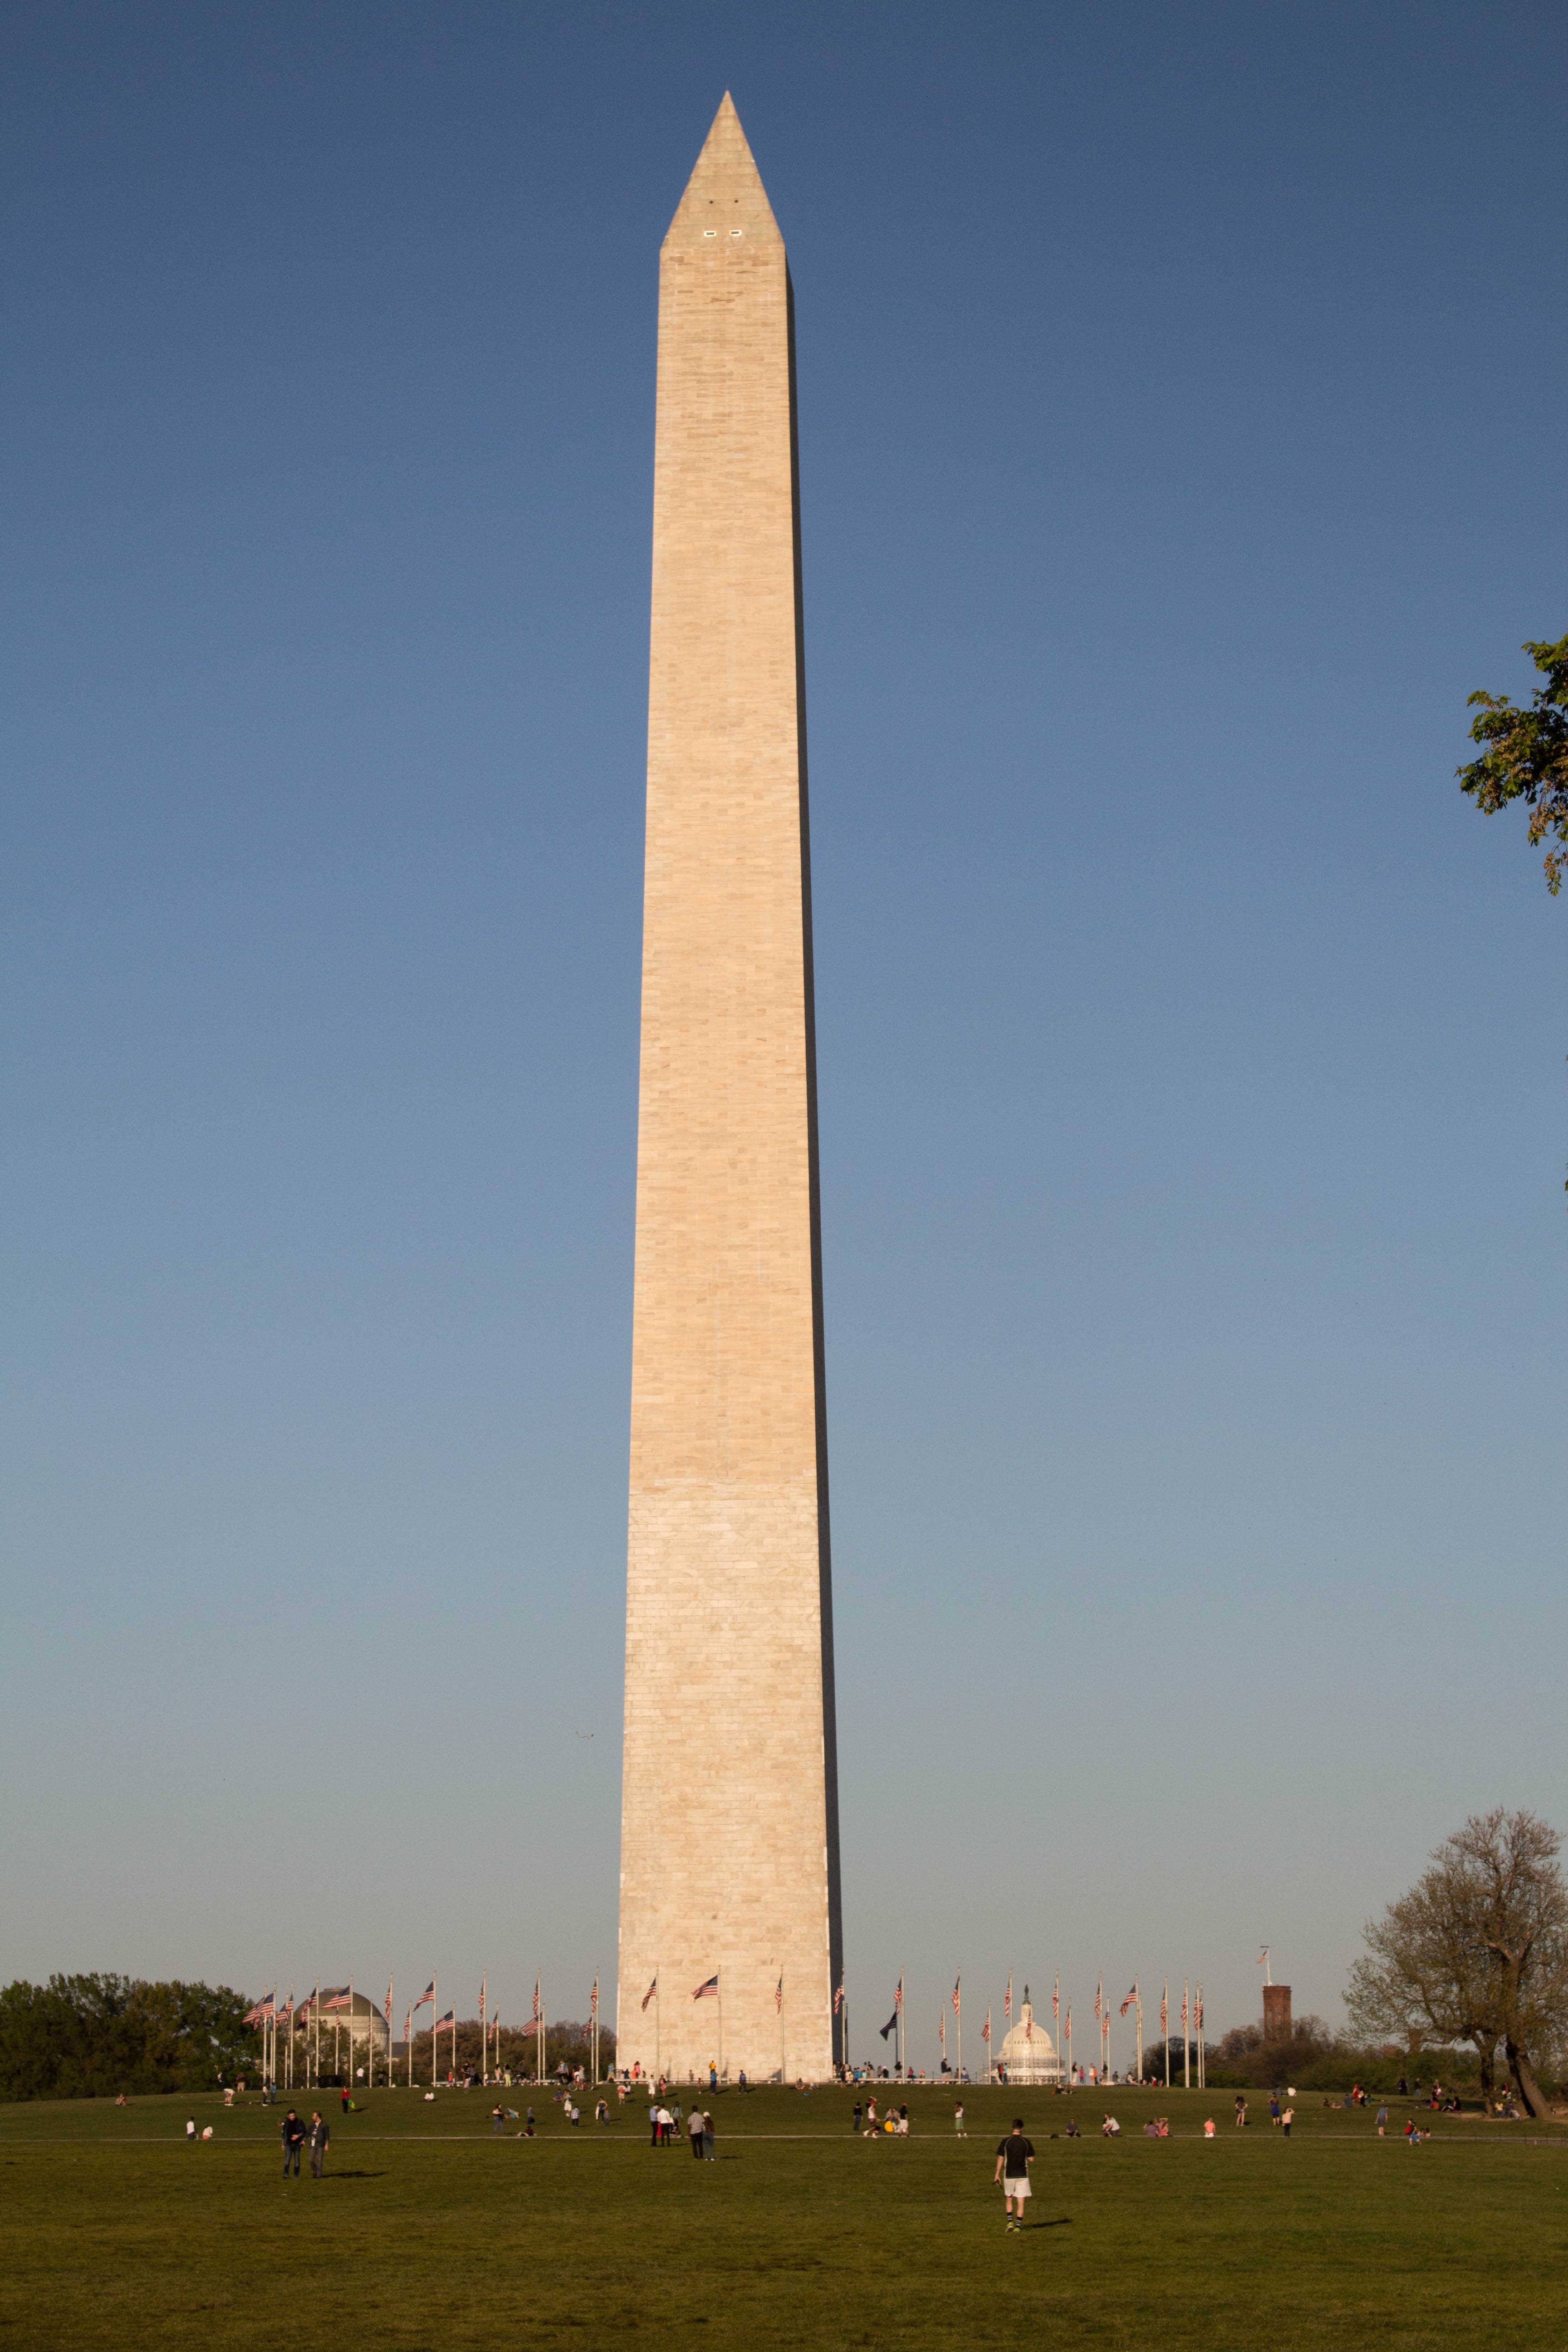
architecture, people, sky, building, city, monument, travel, daytime, tower, flag, landmark, tourism, national park, height, washington monument, patriotism, outdoors, memorial, war, obelisk, tall, government, monolith